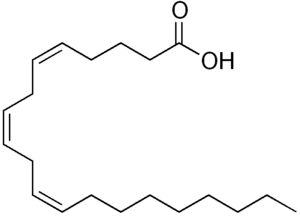
L’acide de Mead, également appelé acide eicosatriénoïque, est l'acide carboxylique 20:3, c'est-à-dire qu'il compte 20 atomes de carbone et trois doubles liaisons cis dont la première est située entre les carbones 9 et 10 à partir du carbone ω. Il s'agit par conséquent d'un acide gras oméga-9.